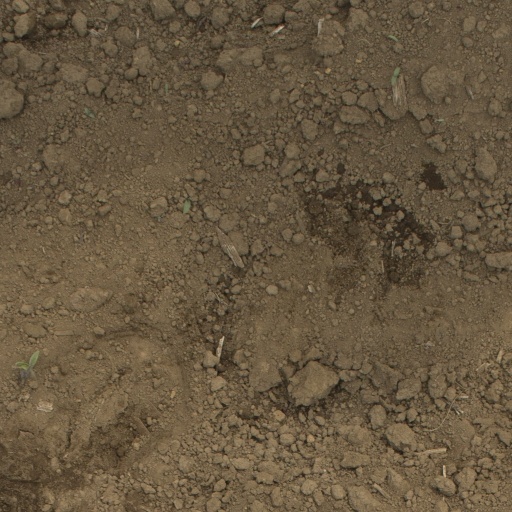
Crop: Jerusalem artichoke